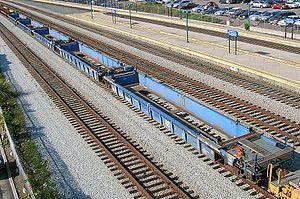
Le terme double-stack est un terme ferroviaire d'origine nord-américaine et désigne le mode de chargement consistant à placer sur un wagon plat deux étages de conteneurs.